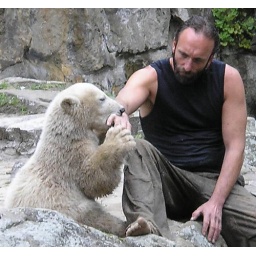
famous polar bear cub &amp;quot;Knut&amp;quot; in the Berlin Zoo